Zhang Fei

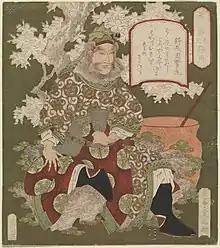
illustration of Zhang Fei by Yashima Gakutei in the Chester Beatty Library

Earlier in late 219, Sun Quan broke his alliance with Liu Bei and sent his general Lü Meng to lead an invasion of Liu Bei's territories in Jing Province, which resulted in the death of Guan Yu. Around July or August 221, Liu Bei launched a campaign against Sun Quan to take revenge and seize back his territories in Jing Province. Zhang Fei was ordered to lead 10,000 troops from Langzhong to rendezvous with Liu Bei's main force at Jiangzhou.